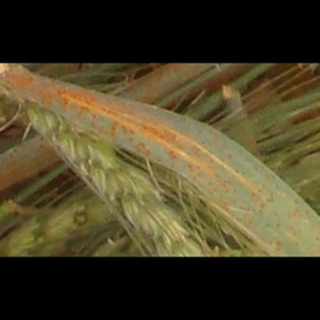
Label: wheat_brown_rust